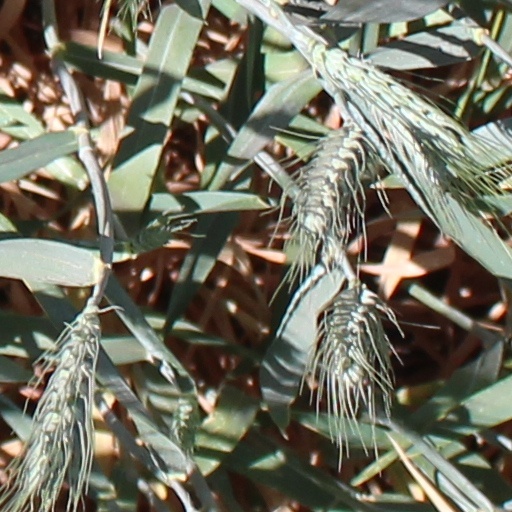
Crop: wheat